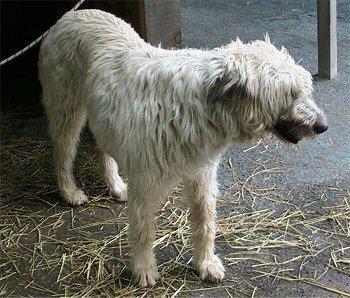
Irish_wolfhound